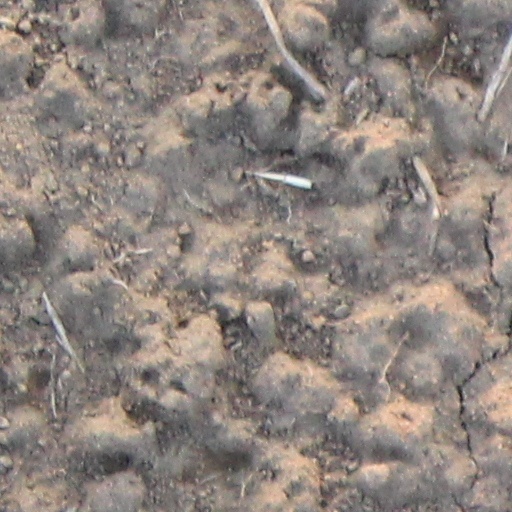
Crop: wheat